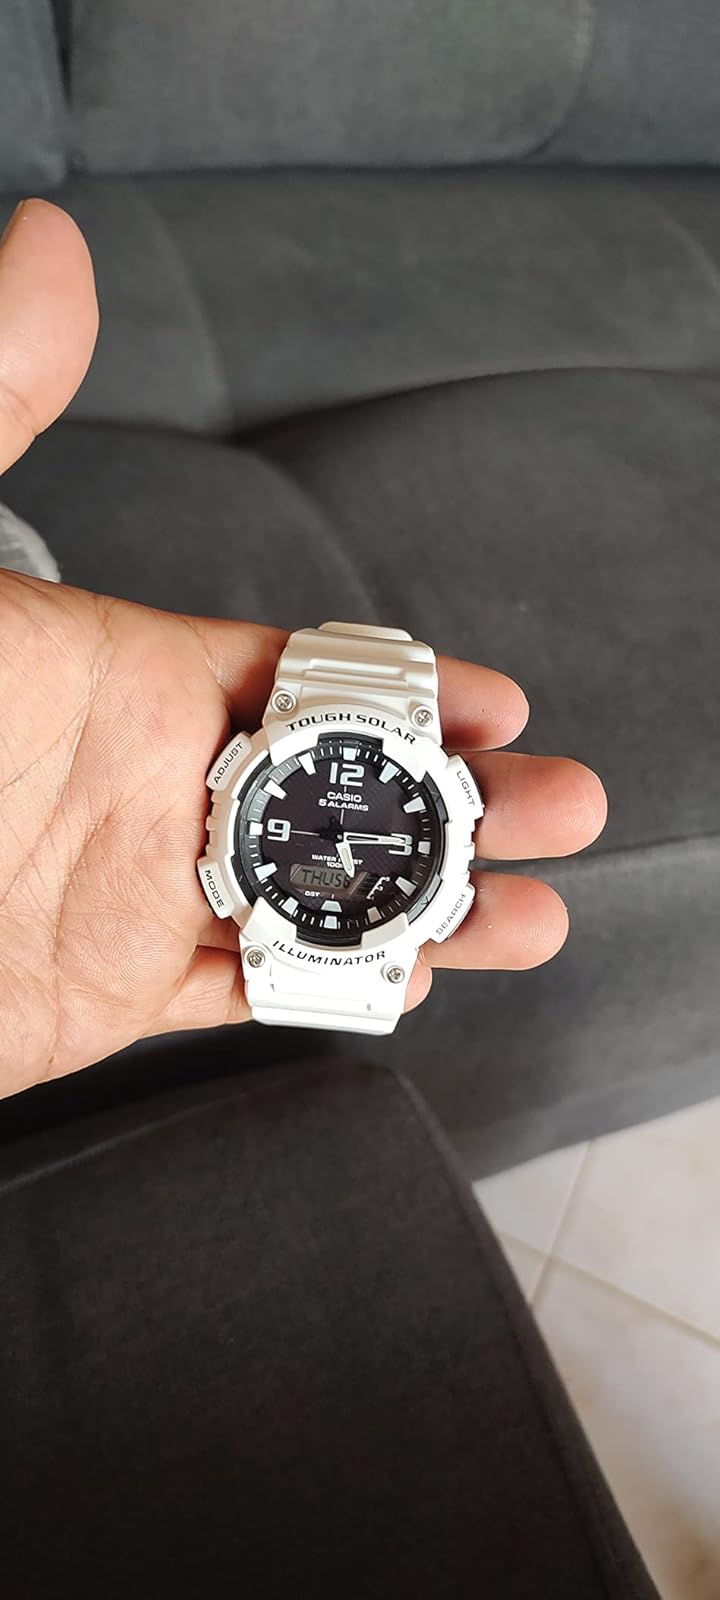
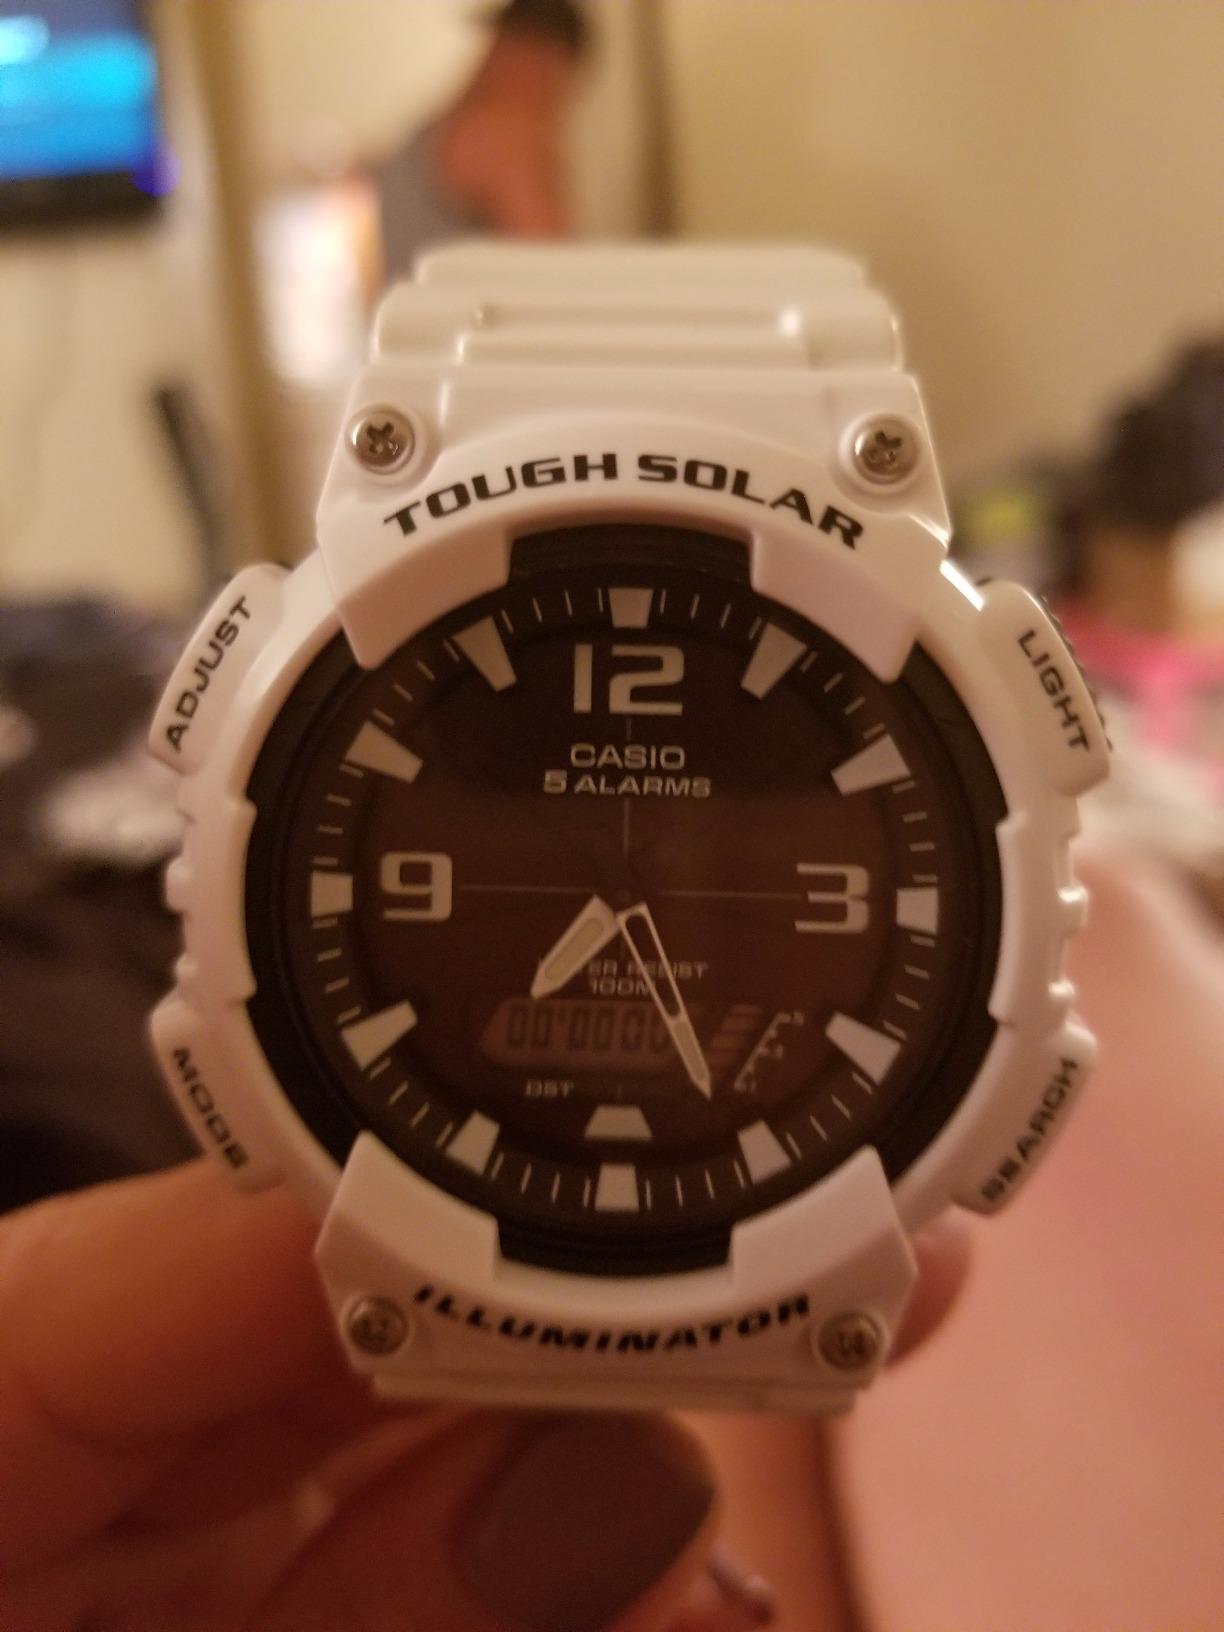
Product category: accessories_watch
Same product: yes